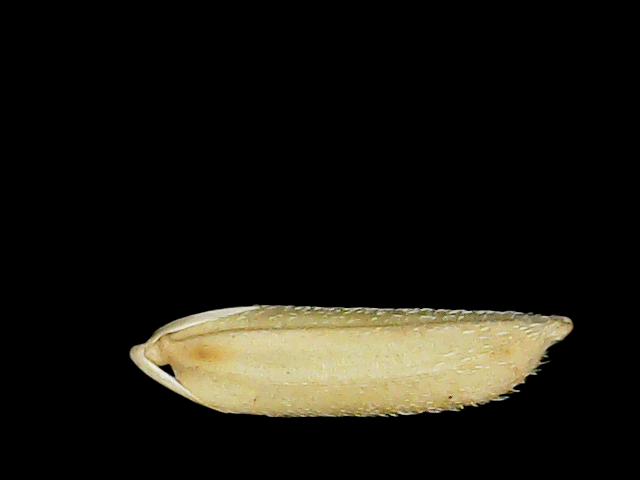
Rice variety: Binadhan26